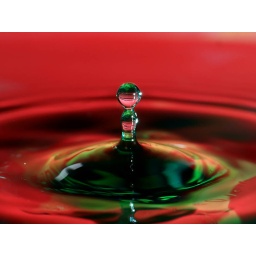
Green food dye with a red background and Christmas paper underneath the glass pie plate.